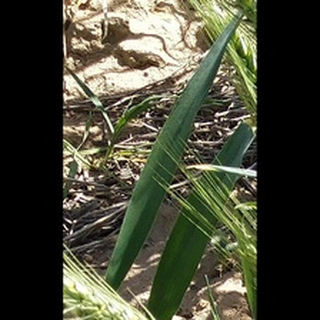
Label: healthy_wheat